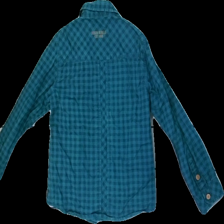
View: back
Type: Shirt
Category: Children
Brand: Not in the list
Brand text on label: jbc
Colors: Green
Material: 100%cotton
Pattern: Checkered print
Cut: Regular
Size: 128
Season: Autumn
Stains: Minor
Price range: 50-100
Recommended usage: Reuse